Rudolf Vrba

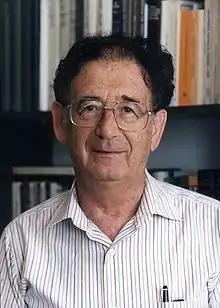
Yehuda Bauer

On 6 March 1944 Vrba heard that the Czech family camp was about to be sent to the gas chambers. The group of around 5,000, including women and children, had arrived in Auschwitz in September 1943 from the Theresienstadt concentration camp in Czechoslovakia. That they had been allowed to live in Auschwitz for six months was unusual, not least because women with children were usually murdered immediately. Correspondence found after the war between Adolf Eichmann's office and the International Red Cross suggested that the Germans had set up the family camp as a model for a planned Red Cross visit to Auschwitz. The group was housed in relatively good conditions in block BIIb near the main gate, although in the six months they were held there 1,000 died despite the better treatment. They did not have their heads shaved, and the children were given lessons and access to better food, including milk and white bread.